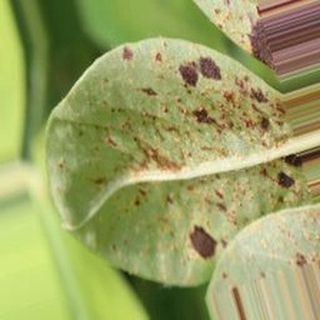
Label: groundnut_rust